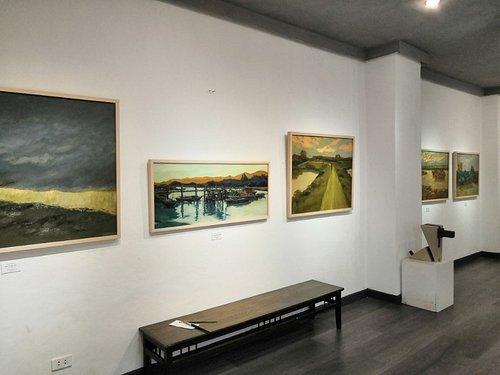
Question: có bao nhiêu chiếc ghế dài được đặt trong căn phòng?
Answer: có một chiếc ghế dài được đặt trong căn phòng